Alvin and the Chipmunks (film)

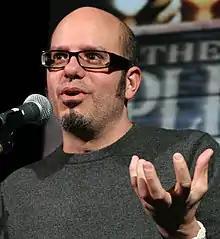
David Cross in 2007. Several film reviewers praised his performance as the villain.

Months before its release, film bloggers anticipated that "Alvin and the Chipmunks" would be a failure due to the involvement of the director of "" (2006), the writers of "Snow Day" (2000), the "Ice Age" films, "Robots" (2005), "Big Momma's House 2" (2006), and the poor quality of previous live-action adaptations of old cartoons. In an August 2007 survey of 750 American teens run by eCRUSH and OTX, "Alvin and the Chipmunks" was one of the most anticipated films of the 2007 fall and winter seasons in the group. The first poster for "Alvin and the Chipmunks" was revealed online on July 4, 2007. Later that month, Fox launched the official website for "Alvin and the Chipmunks" with only a trailer and synopsis; several games were added later on. A video game adaptation was developed by Sensory Sweep Studios for Brash Entertainment and released on December 4, 2007.